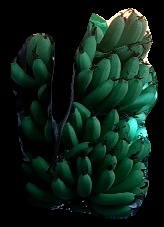
Variety: pachbale
Grade: grade1